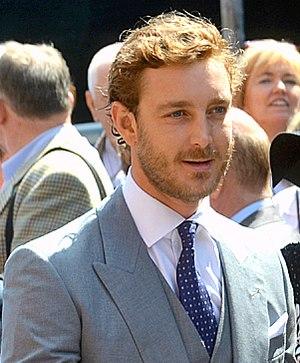
L'ordre de succession au trône de Monaco est l'ordre dans lequel sont appelés au trône de la principauté de Monaco les membres éligibles des branches subsistantes de la famille princière de Monaco — toutes issues d'Honoré II, héritier des seigneurs de Monaco, qui prit, le premier, à partir de 1612, le titre de « prince et seigneur » de Monaco —, et traite des droits éventuels de leurs représentants d'accéder au trône monégasque.
Pierre Casiraghi, né le 5 septembre 1987 à Monaco, est un homme d’affaires et membre de la famille princière monégasque, second fils de la princesse Caroline de Monaco et de l'homme d'affaires italien Stefano Casiraghi. Il est par ailleurs le petit-fils du prince souverain Rainier III et de l'actrice Grace Kelly.
La famille princière monégasque est composée de membres considérés comme dynastes au sein de la famille du prince de Monaco, souverain de la principauté de Monaco.